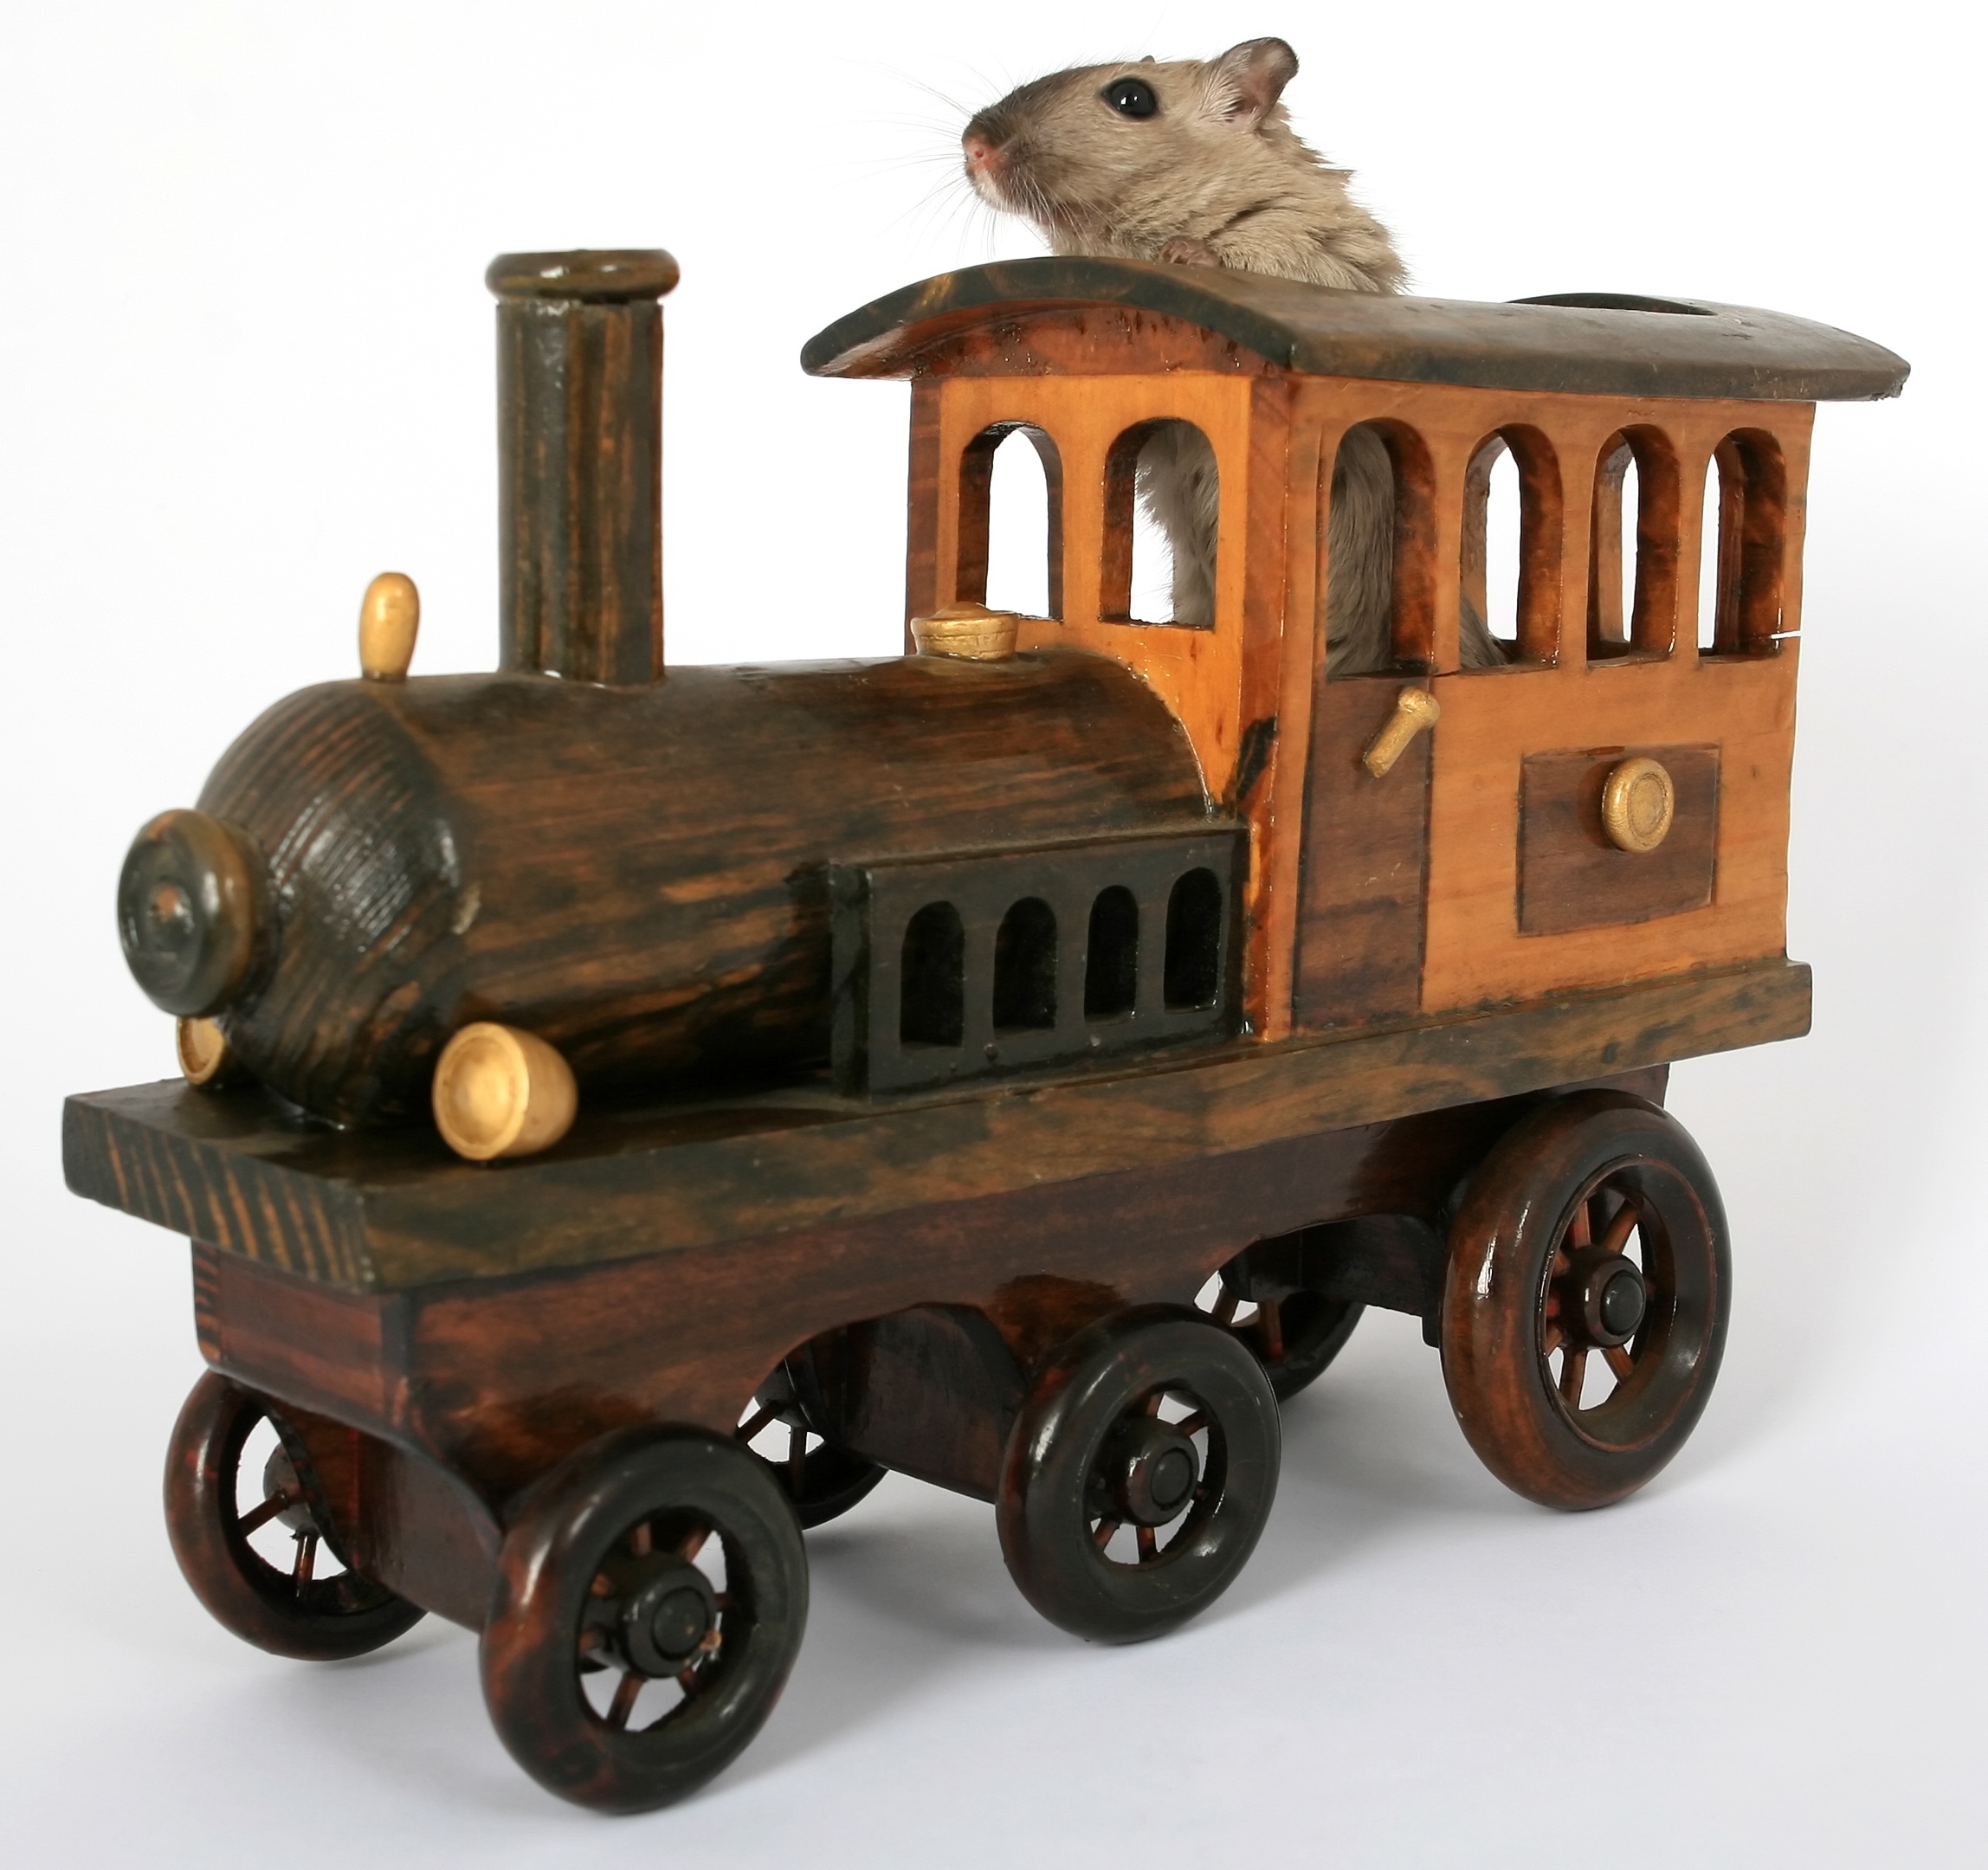
nature, wood, white, cart, mouse, animal, cute, isolated, train, live, pet, fur, vehicle, critter, macro, drive, small, closeup, pink, close, hamster, rodent, close up, product, rat, face, nose, eyes, whiskers, locomotive, tail, furry, ears, wooden, hairy, look, smell, funny, creature, zoom, hairs, up, soft, domestic, guinea, cuddly, sniff, mice, vermin, gerbil